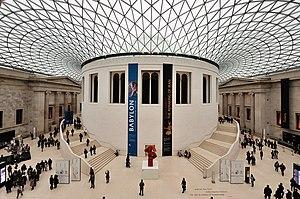
Dôme couvrant le parvis du British Museum. Londres, Royaume-Uni.
Le British Museum, est un musée de l'histoire et de la culture humaine, situé à Londres, au Royaume-Uni. Ses collections, constituées de plus de sept millions d’objets, sont parmi les plus importantes du monde et proviennent de tous les continents. Elles illustrent l’histoire humaine de ses débuts à aujourd'hui.